Redemptorists

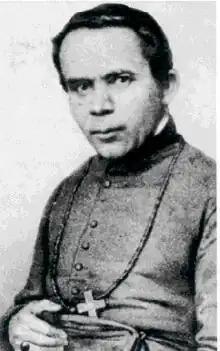
John Neumann (1811–1860), the first US bishop to be canonized

In 1828 Frederick Rese, Vicar-General of Cincinnati, visited Europe in search of priests. While at Vienna he secured three priests and three lay brothers; they arrived in New York on 20 June 1832 and began working amongst the people of northern Michigan. In 1839 they were called to Pittsburgh to assume charge of the German congregation and from this time the care of German congregations became a prominent element of the Redemptorists in North America.